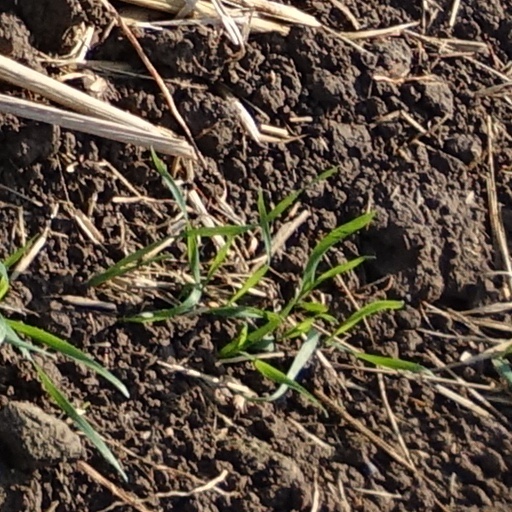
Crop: wheat